Quirino Avenue

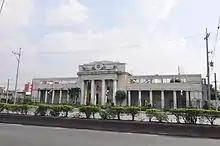
Old Paco station on Quirino Avenue

South of the junction with Tomas Claudio, the avenue re-enters the district of Paco, where the old Paco station and Plaza Dilao are located. Southbound traffic is currently carried by Plaza Dilao Road, a loop road around Plaza Dilao just off the main highway, while northbound traffic remains on Quirino. Also located along this stretch are the Plaza Dilao on-ramp to Skyway, the Philippine Columbian Association complex on Plaza Dilao, and the new Paco railway station near the intersection with Pedro Gil Street. It follows a straight path south towards the border with Malate and is joined by Osmeña Highway.